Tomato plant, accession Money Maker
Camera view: horizontal (90 deg, fisheye); turntable rotation: 90 degrees
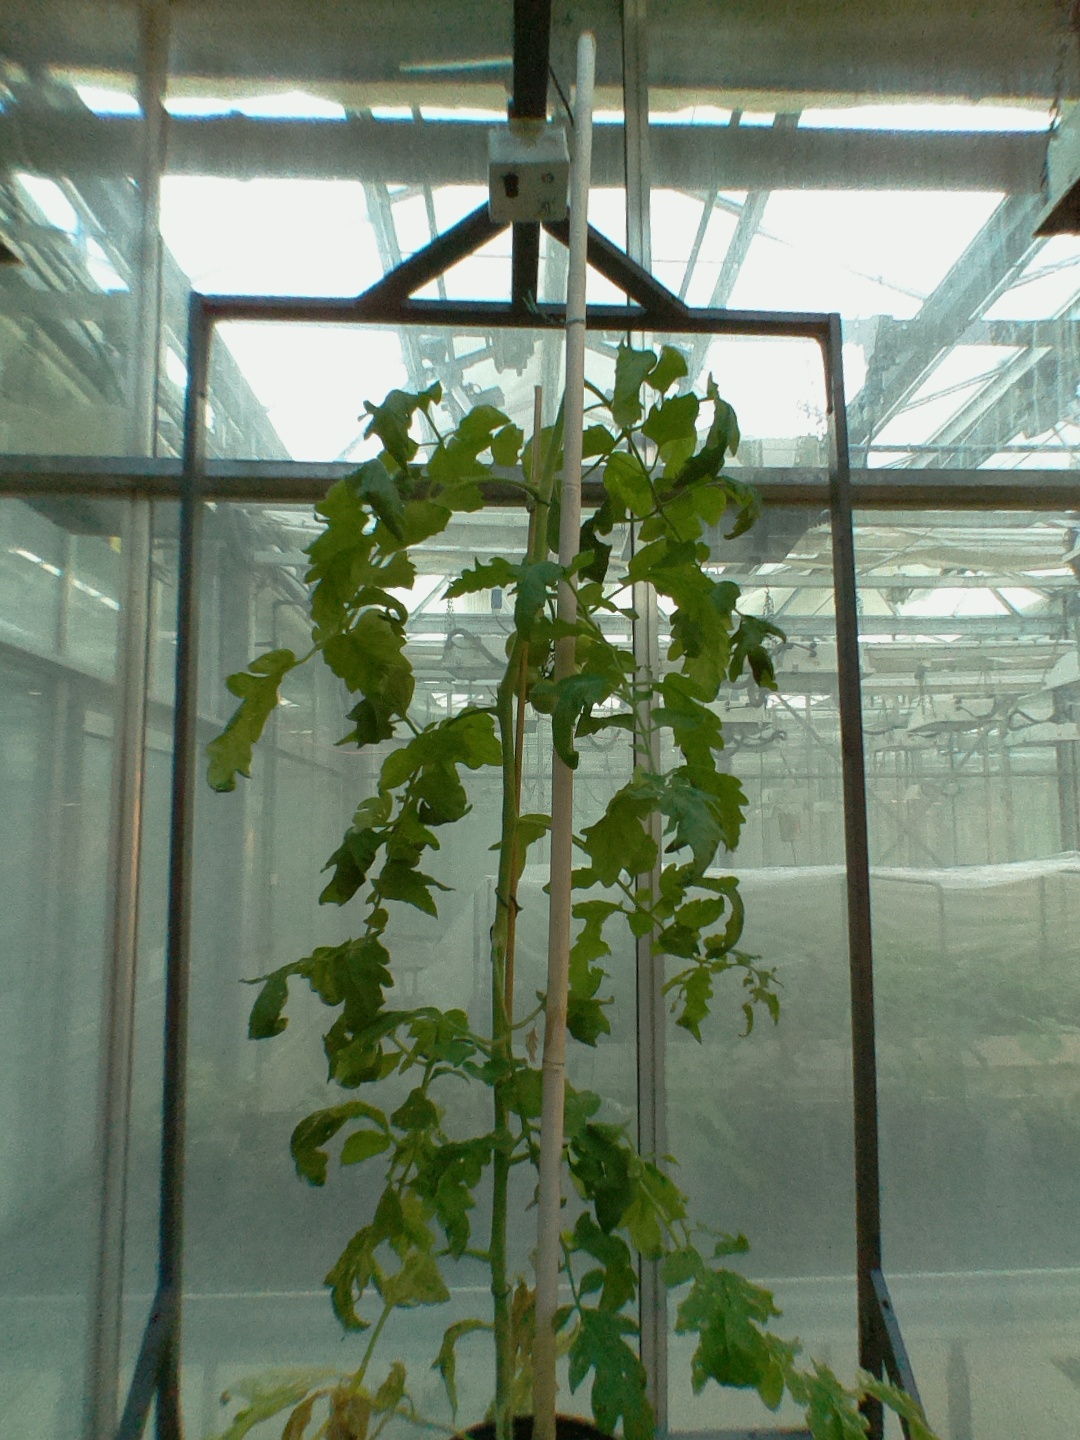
BBCH growth stage 74: 40%-50% of final fruit size